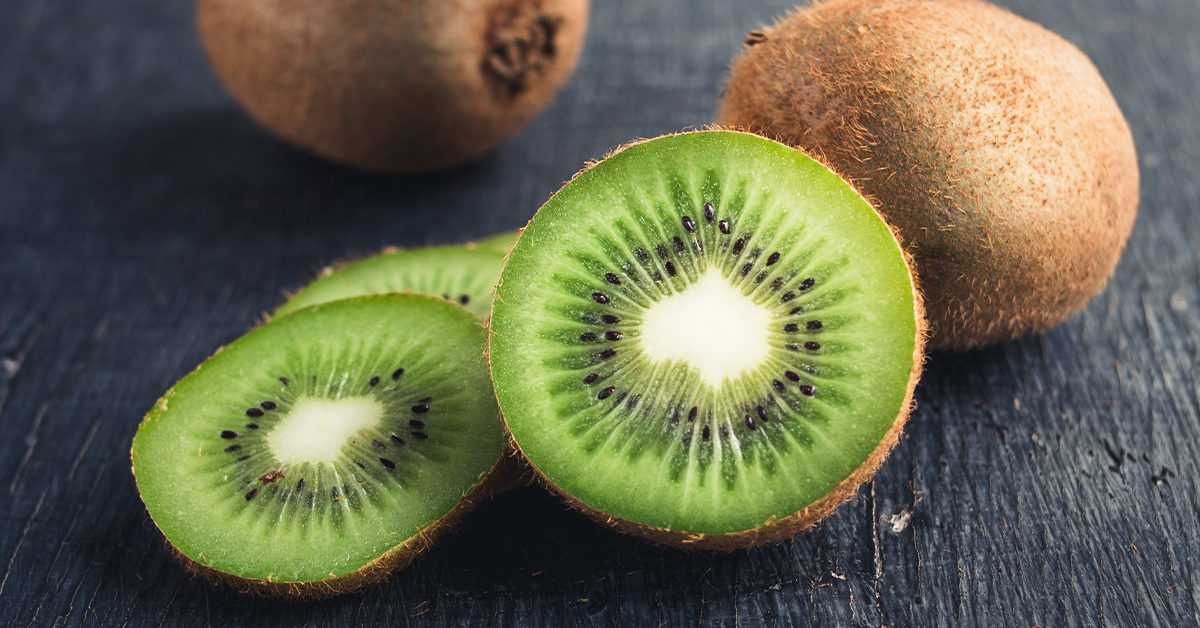
Label: Kiwi